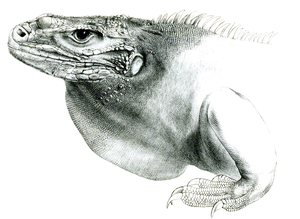
La liste des 100 espèces les plus menacées est un recensement des animaux, des plantes et des champignons les plus menacés dans le monde. Elle est le résultat d'une collaboration entre plus de 8 000 scientifiques de la Commission de la sauvegarde des espèces de l'Union internationale pour la conservation de la nature, ainsi que de la Zoological Society of London. Le rapport a été publié par cette dernière en 2012 sous le titre : Priceless or Worthless ?